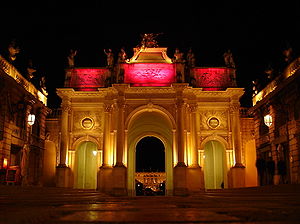
Place Stanislas
Triumfbuen Arc Héré
Place Stanislas er et torv i byen Nancy i Lorraine i Frankrig. Torvet blev fra 1752-55 udviklet som del af en ny byplan, initieret af hertug Stanislaw Leszczynski.